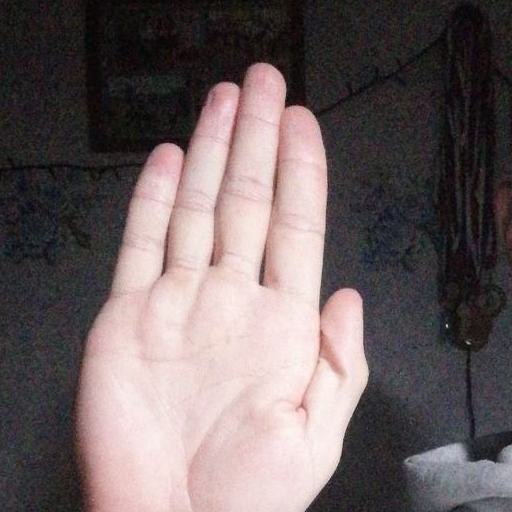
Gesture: stop